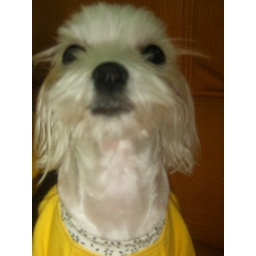
soon doong in her yellow dress